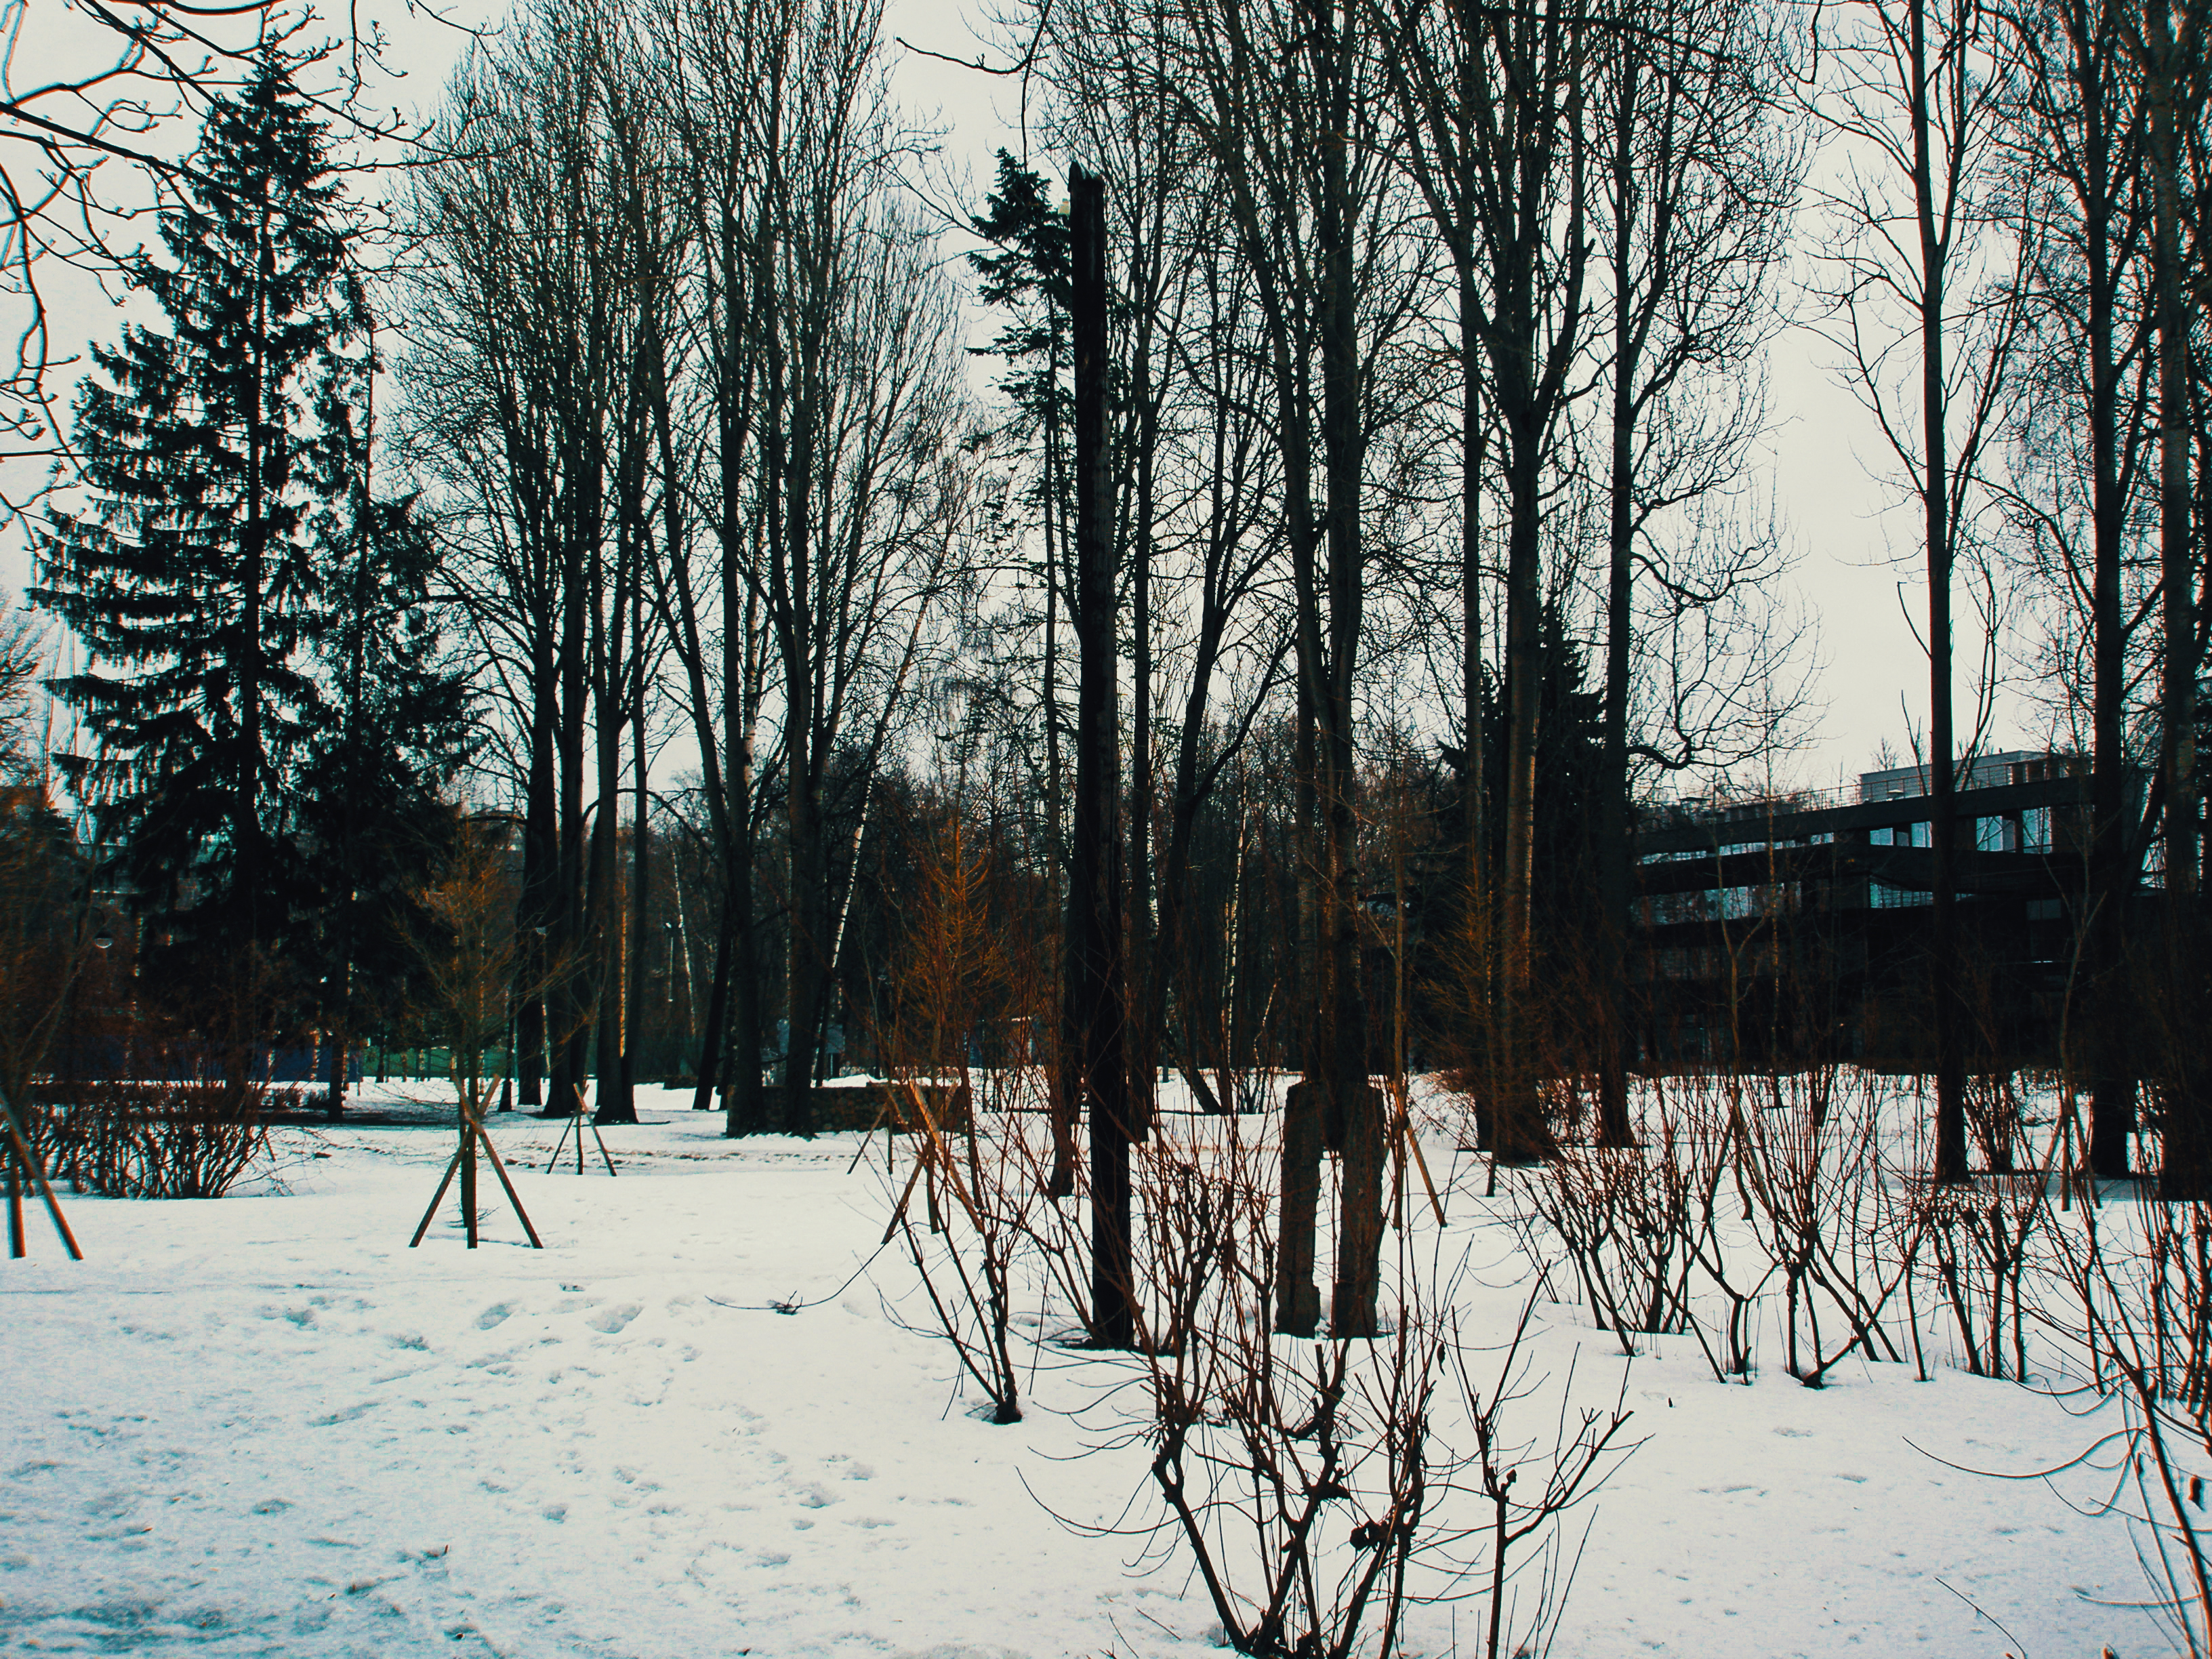
images, sky, snow, plant, natural landscape, twig, branch, wood, tree, trunk, freezing, Tints and shades, landscape, forest, winter, frost, woodland, event, grass, grove, precipitation, Northern hardwood forest, evening, reflection, deciduous, temperate coniferous forest, temperate broadleaf and mixed forest, plant stem, conifer, tropical and subtropical coniferous forests, wildlife